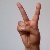
The image shows a hand gesture representing the letter 'V' in Indian Sign Language.